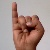
The image shows a hand gesture representing the letter 'I' in Indian Sign Language.